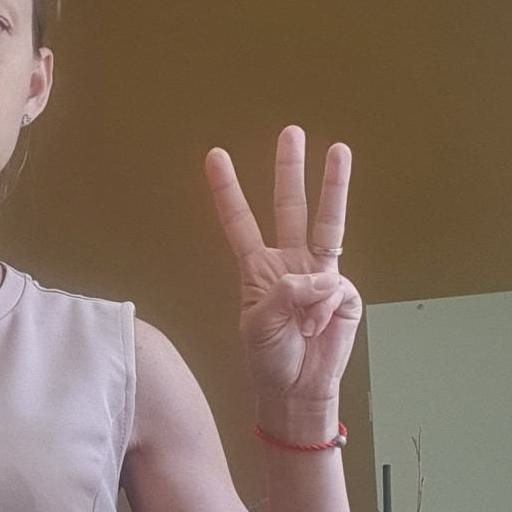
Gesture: three